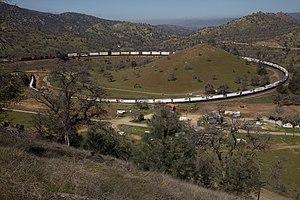
La boucle de Tehachapi est une boucle hélicoïdale ferroviaire de 1,17 kilomètres de long, située sur la ligne de l'Union Pacific Railroad qui franchit la Tehachapi Pass dans les monts Tehachapi dans le comté de Kern, en Californie. Cette ligne relie Bakersfield et la San Joaquin Valley à Mojave dans le désert de Mojave. La ligne, qui voit passer en moyenne quarante trains par jour, est une des voies uniques les plus utilisées dans le monde. Toutefois le hiatus de la voie unique est en cours de réduction, ne devrait rester que le tunnel sous la boucle.